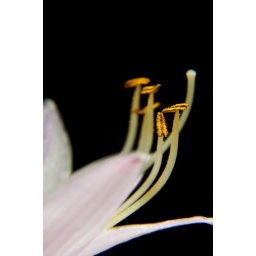
just found this one. i think its already up, but in black and white